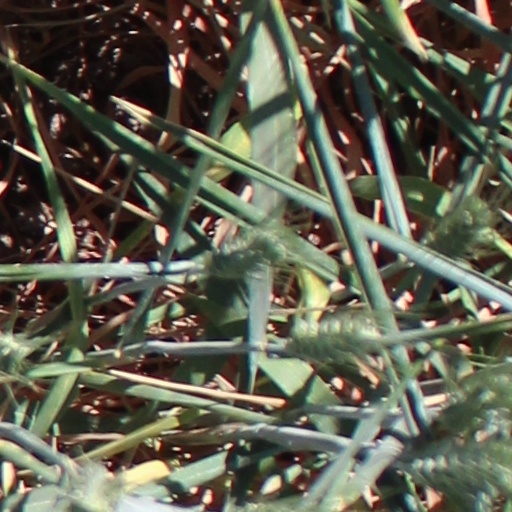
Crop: wheat